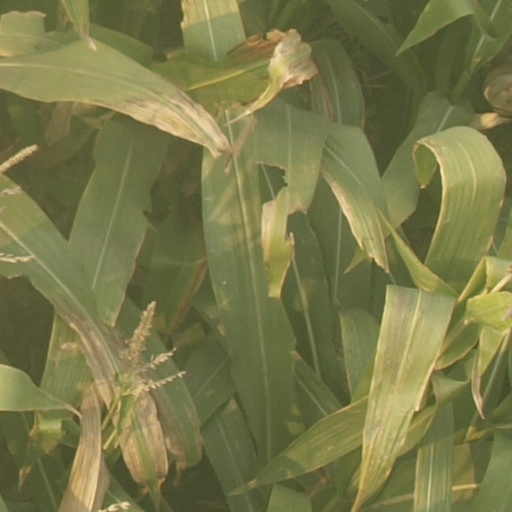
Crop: maize; corn